Christian Farla

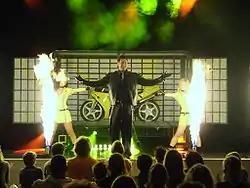
Christian Farla

Christian Farla (born May 5, 1970, in Rotterdam) is a Dutch magician from Rotterdam who specializes in illusions. In 2006 and 2009, he won the Merlin Award.